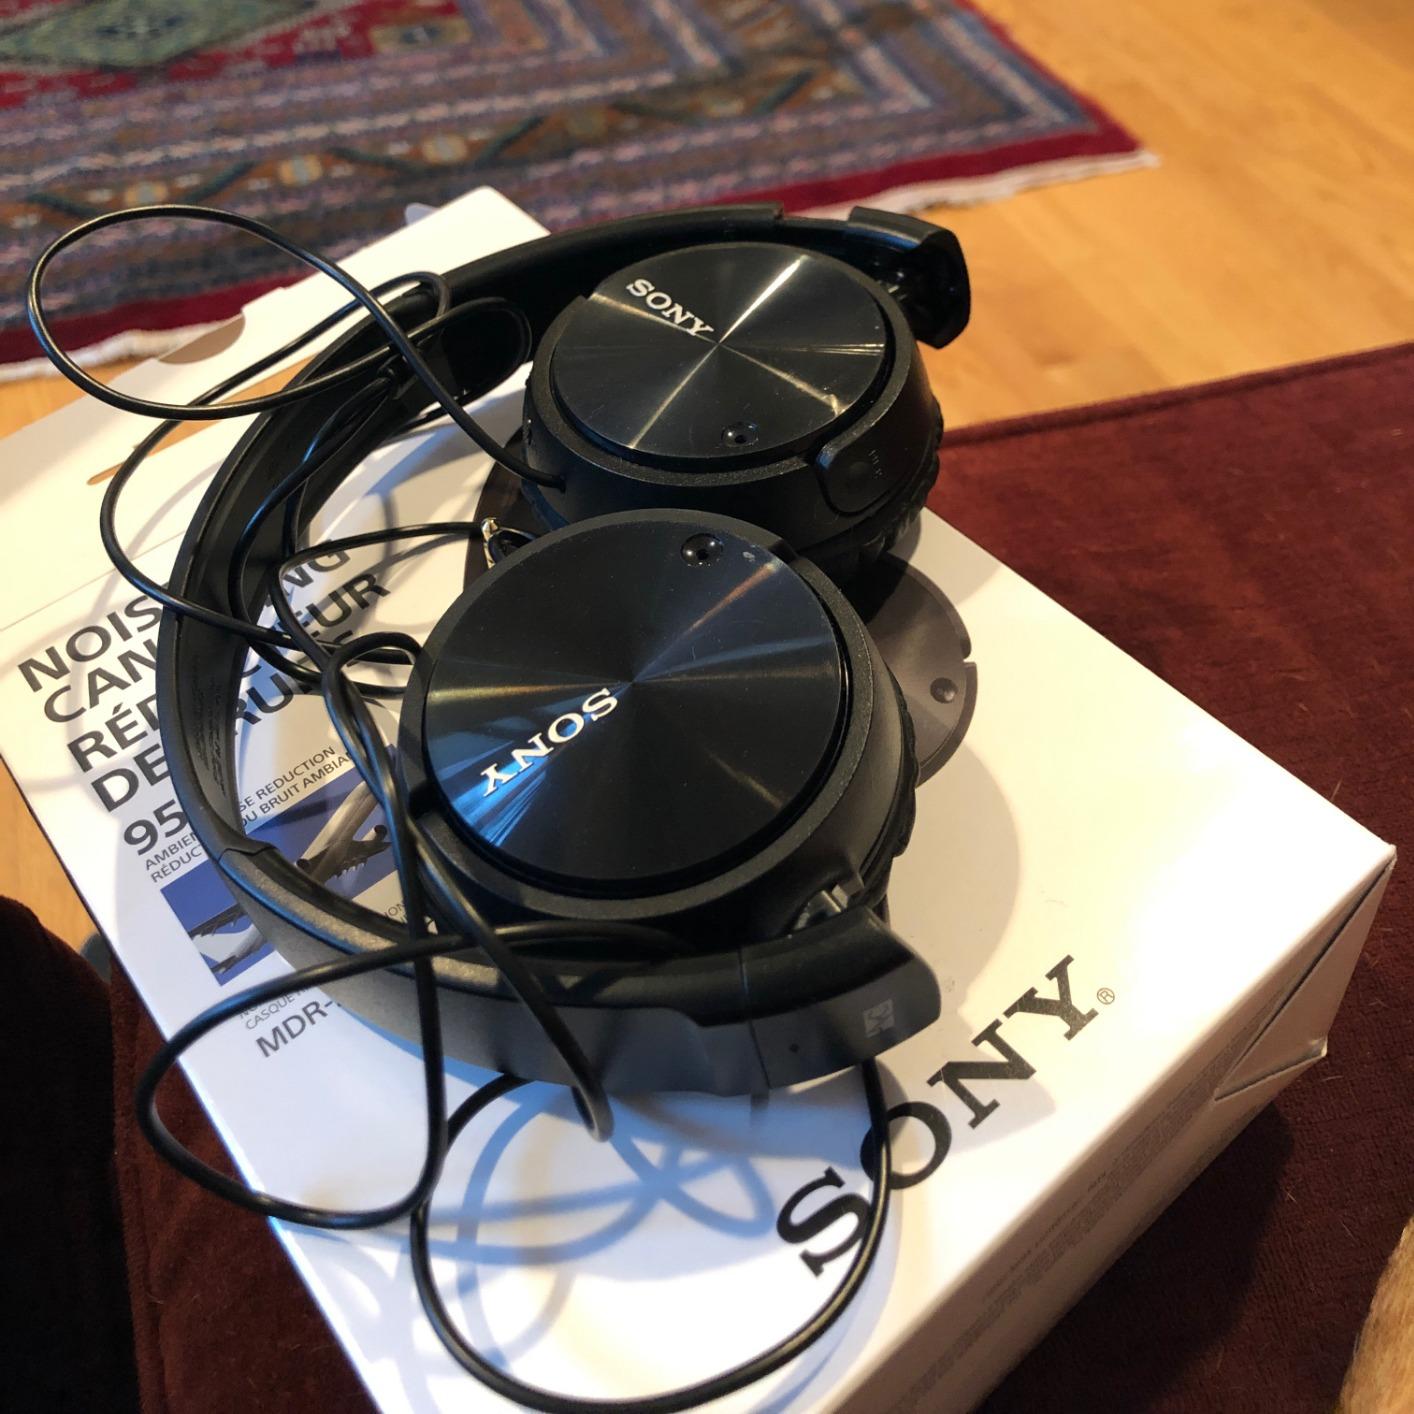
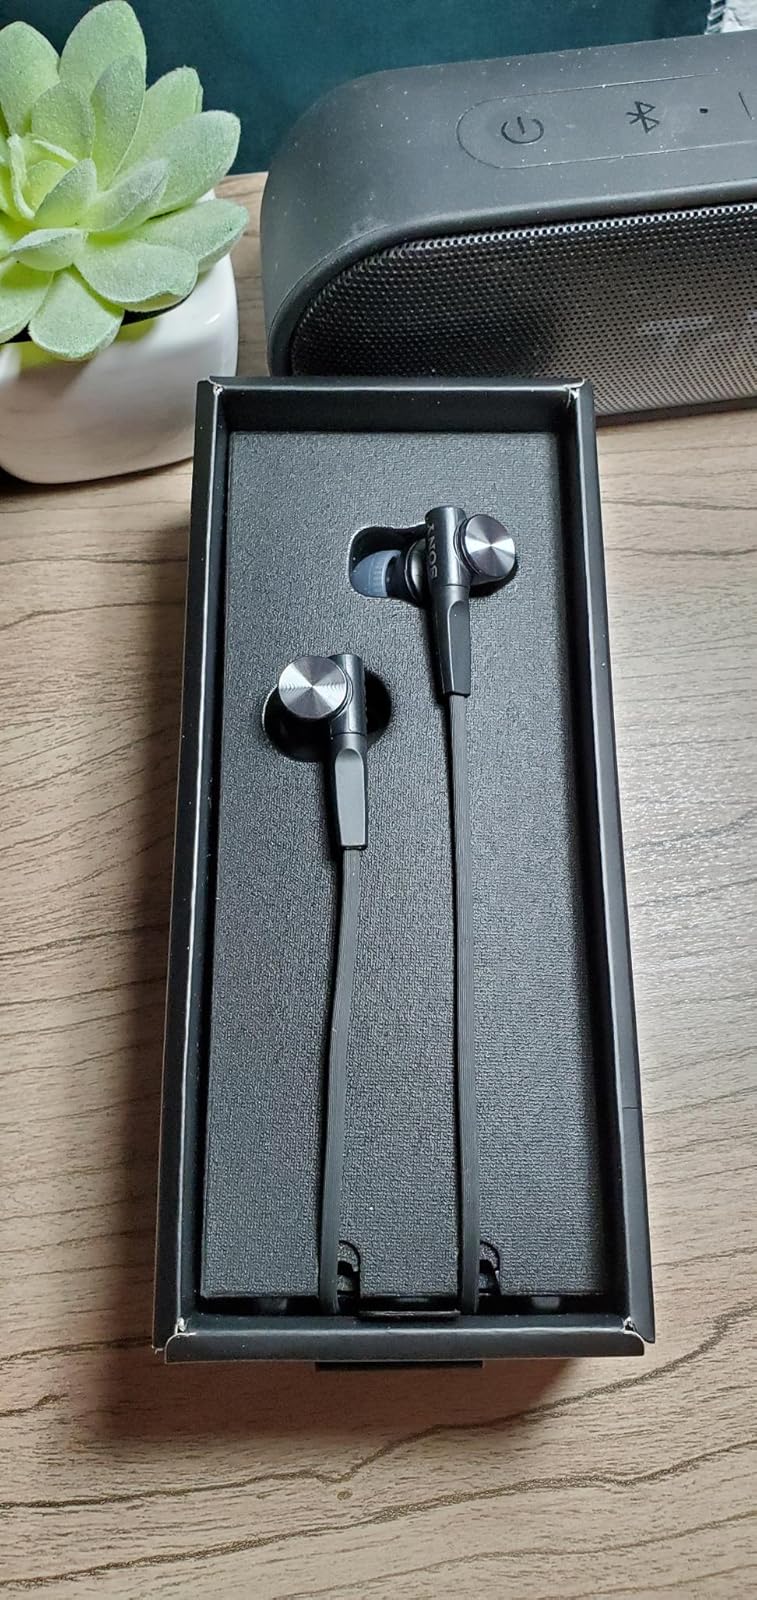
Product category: headphones
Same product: no